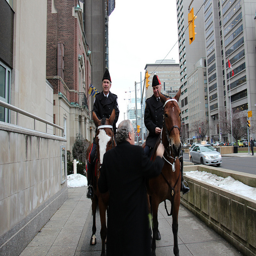
A man wearing a suit directs two men riding horses through a city
Two horses with riders on a sidewalk in winter
A man talks to two uniformed men on horseback.
Two men dressed in black sitting on horses.
Two men on horse back with a third man holding the horses harnesses on a city street.